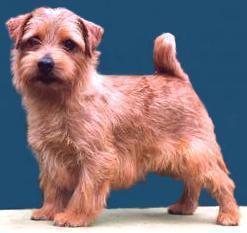
Norfolk_terrier